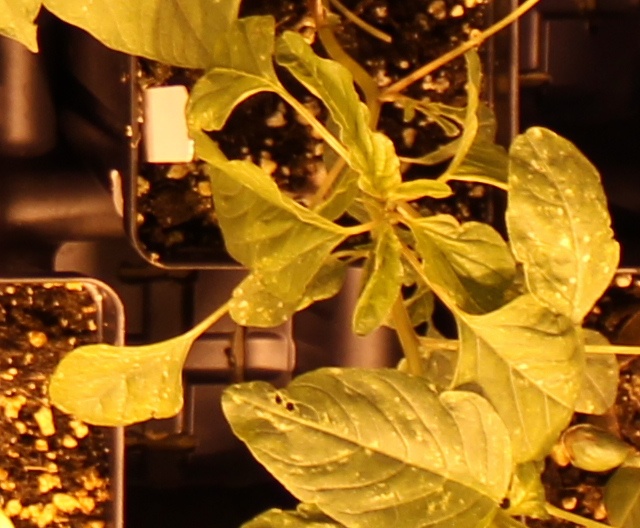
Label: Palmer Amaranth